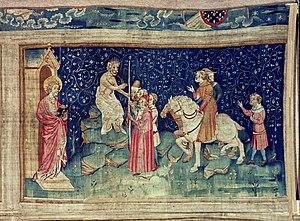
La tenture de l'Apocalypse est une représentation de l'Apocalypse de Jean réalisée à la fin du XIVᵉ siècle sur commande du duc Louis Iᵉʳ d'Anjou. Cette œuvre est le plus important ensemble de tapisseries médiévales subsistant au monde. L'ensemble, composé de six pièces successives découpées chacune en quatorze tableaux, est exécuté d'après des cartons de Hennequin de Bruges et témoigne du prestige de son commanditaire. La tenture est léguée à la cathédrale d'Angers au XVᵉ siècle par le roi René.